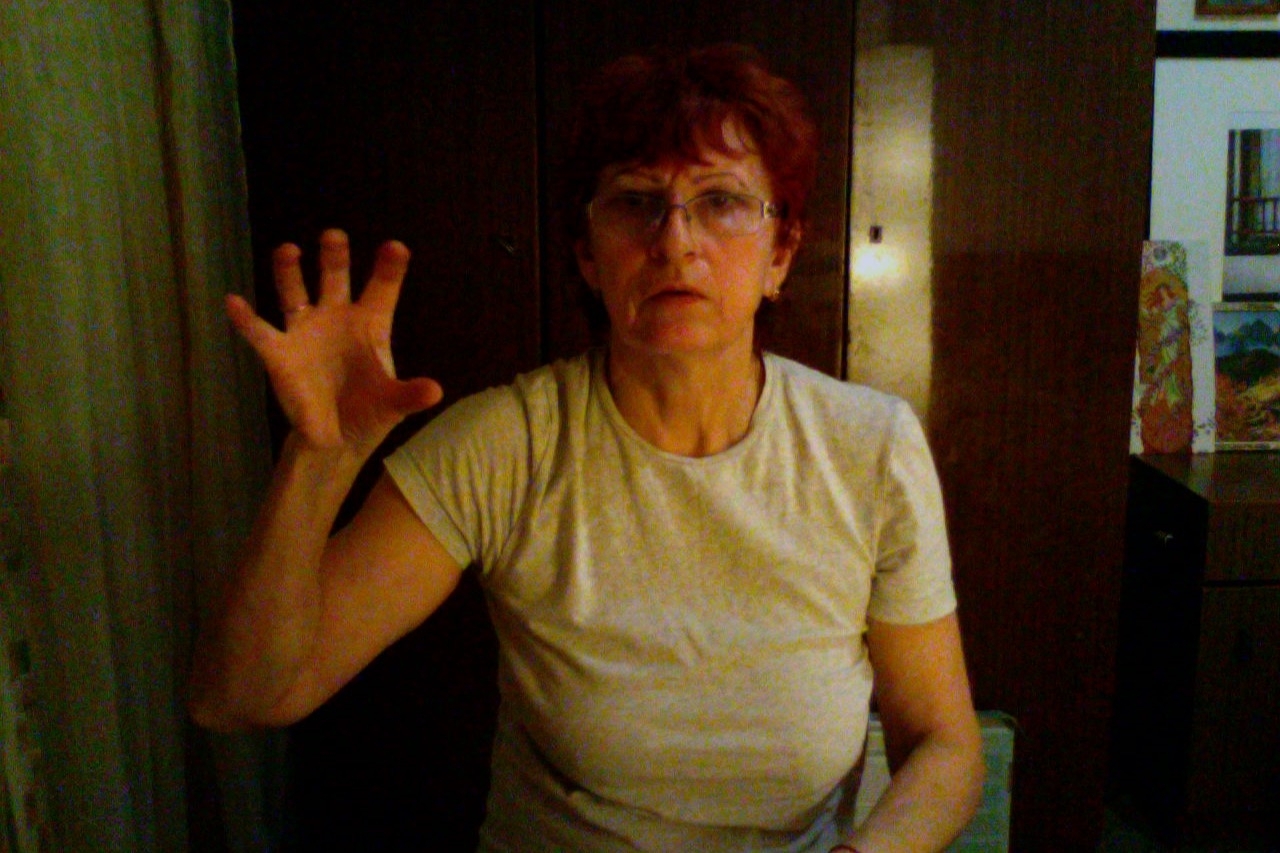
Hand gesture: grabbing